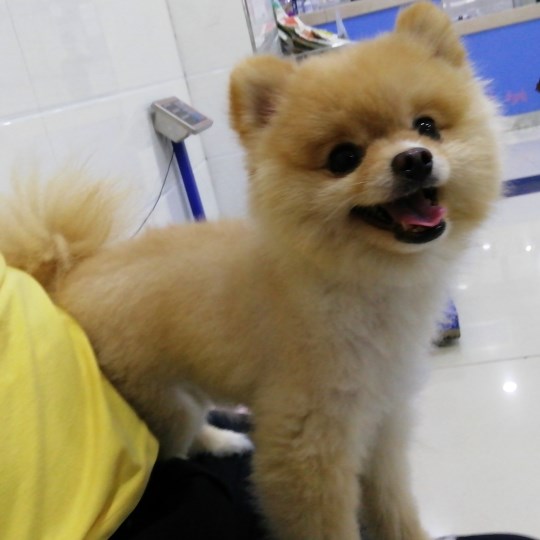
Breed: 1936-n000005-Pomeranian